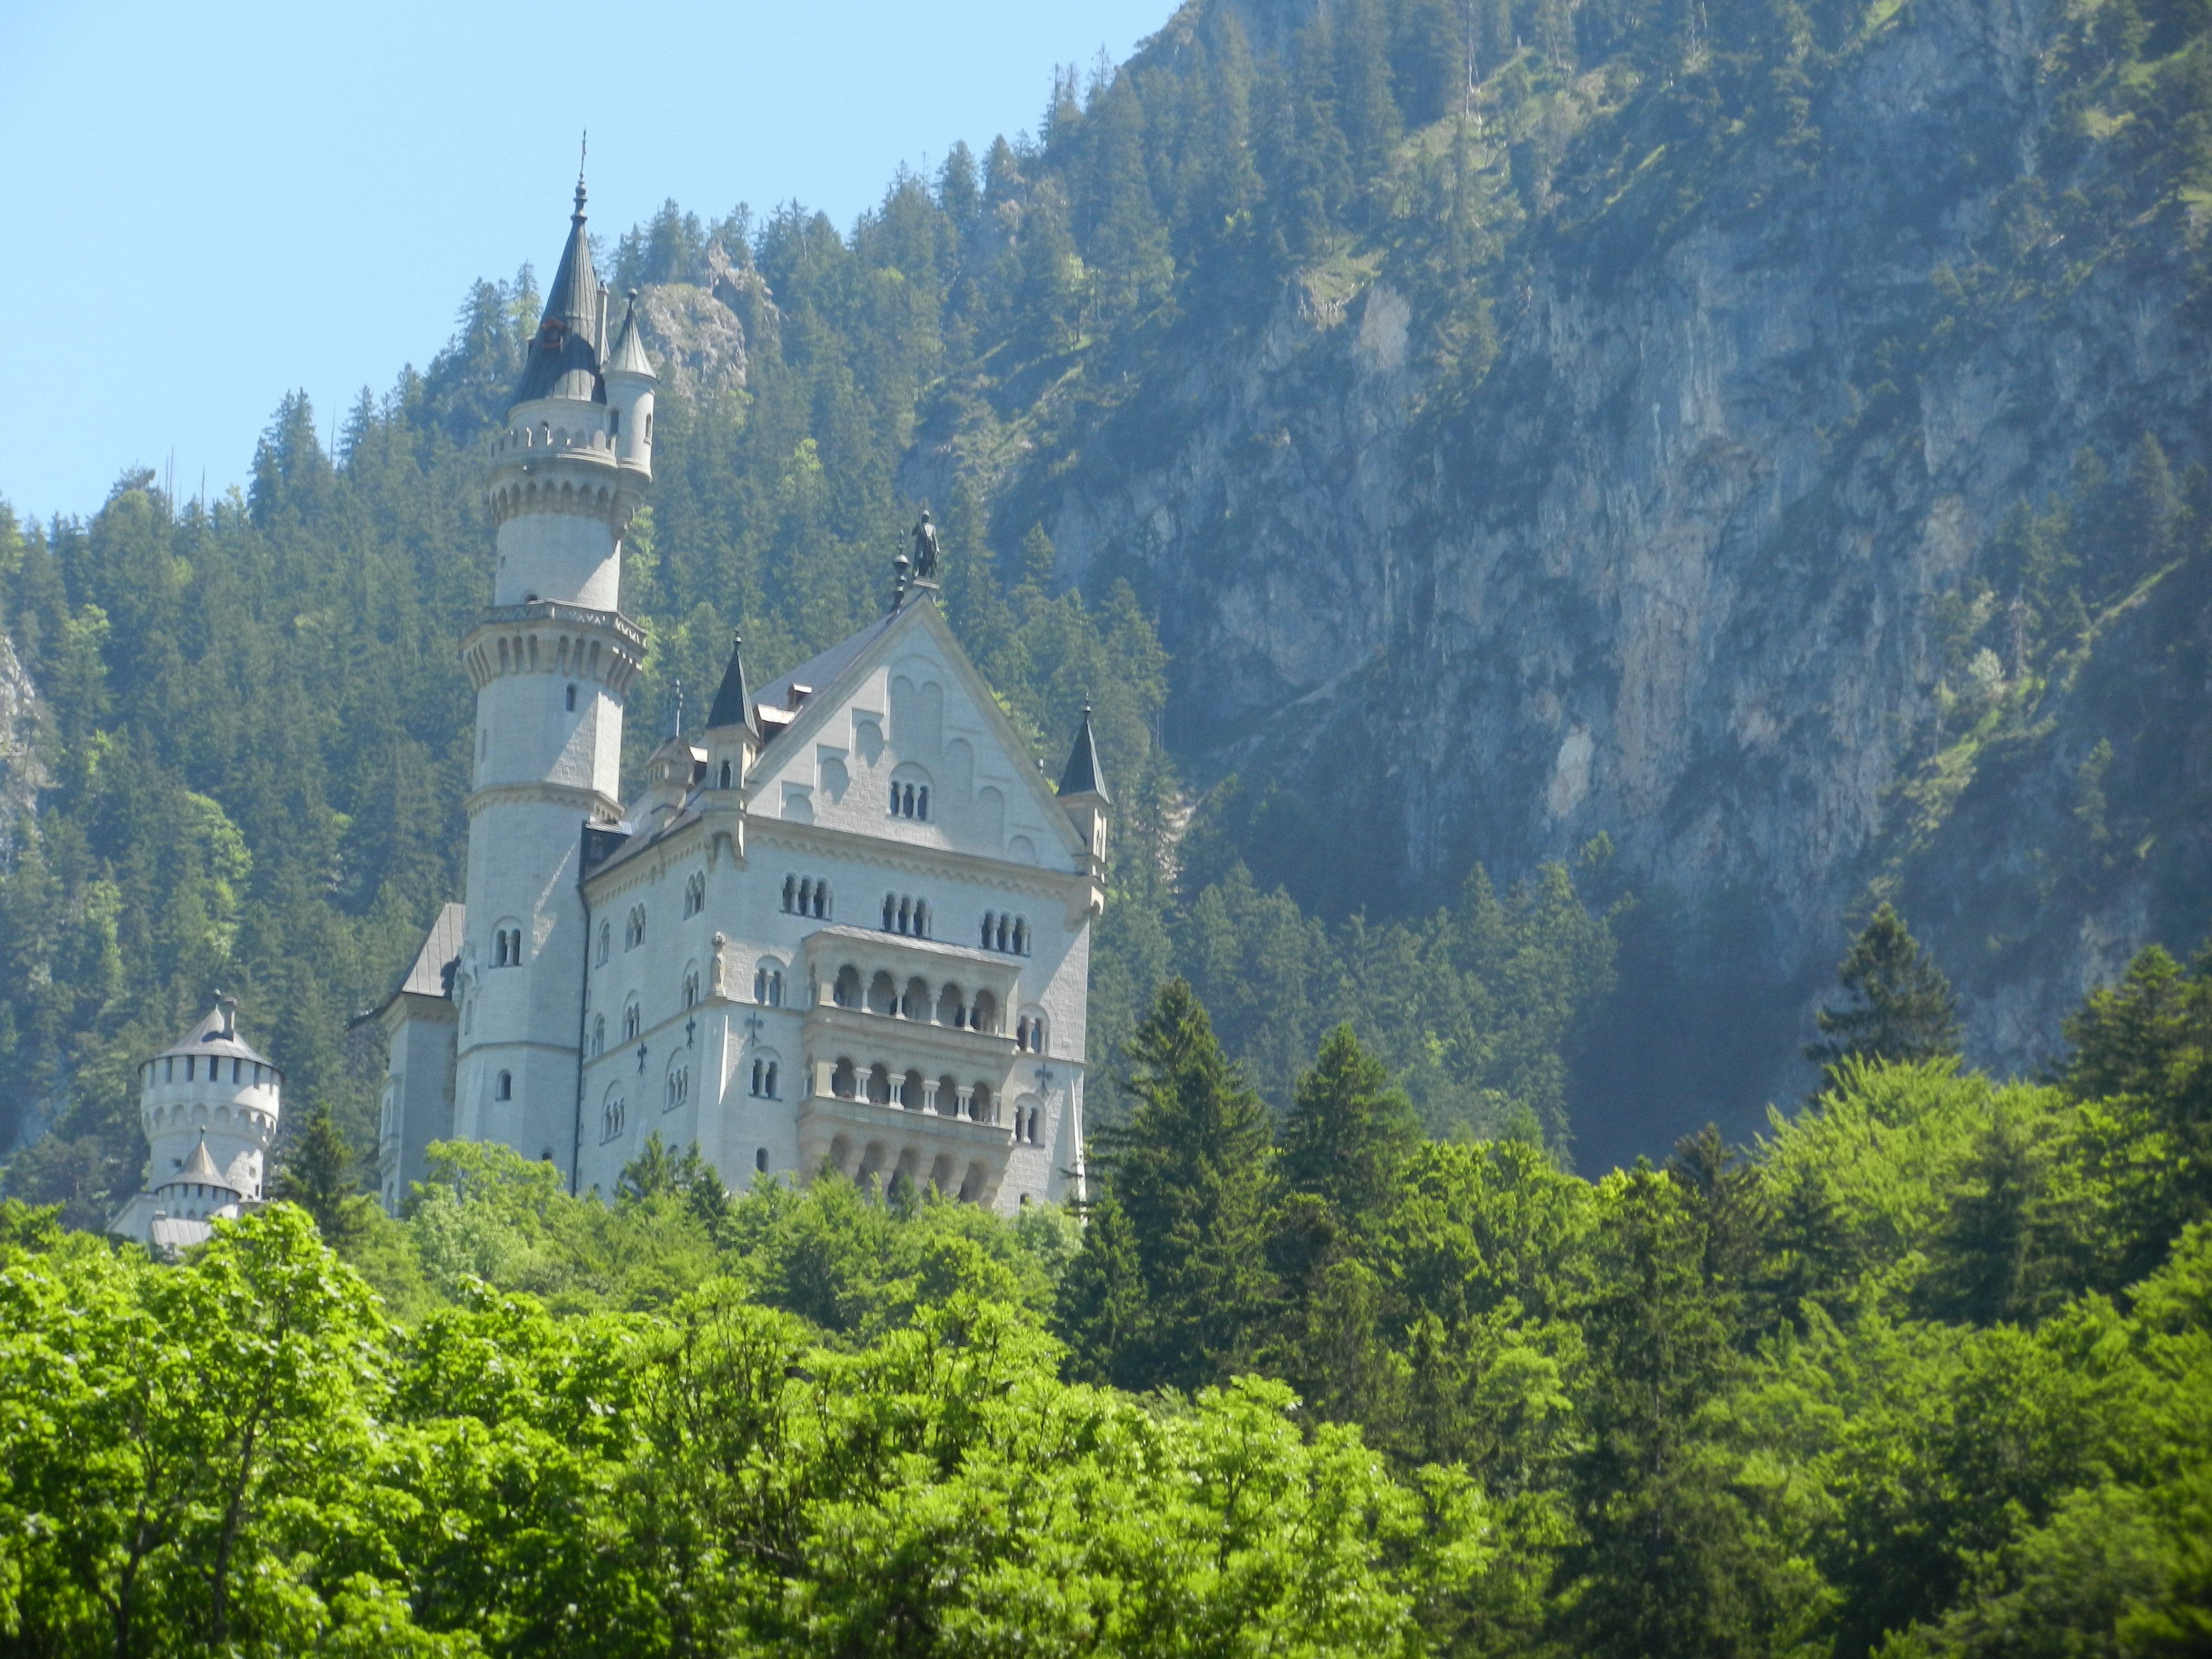
castle, mountainous landforms, nature, mountain range, mountain village, mountain, mount scenery, hill station, alps, tree, sky, highland, chateau, tourist attraction, biome, national park, building, terrain, valley, village, plant, hill, landscape, escarpment, tourism, estate, forest, national trust for places of historic interest or natural beauty